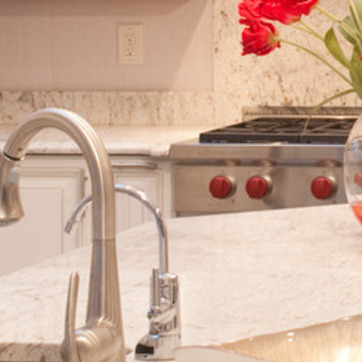
Material: metal